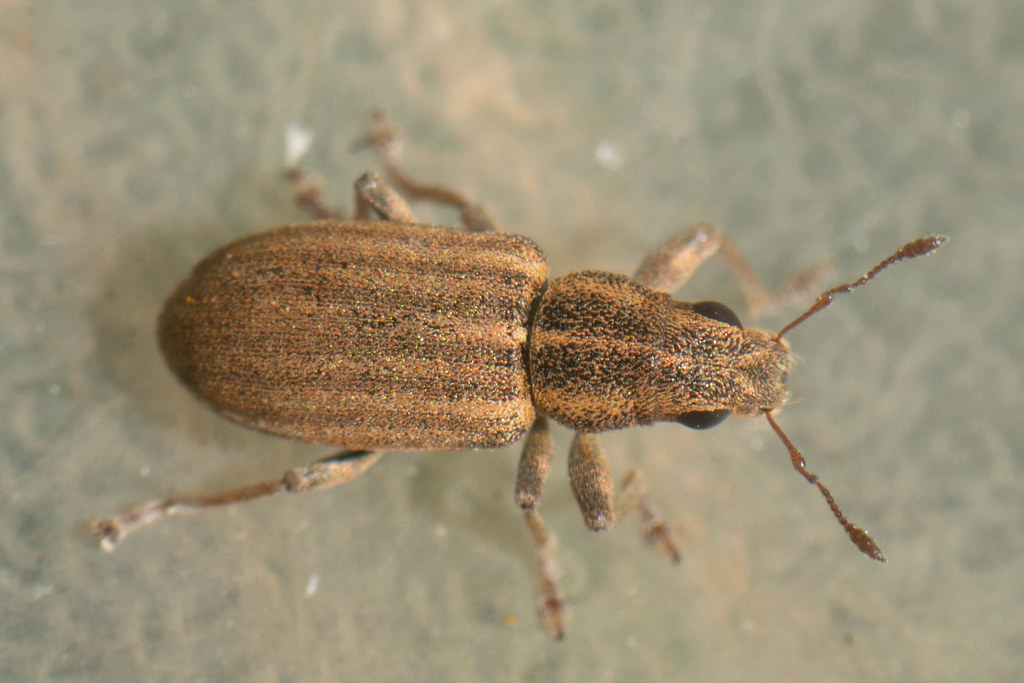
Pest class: pea_leaf_weevil